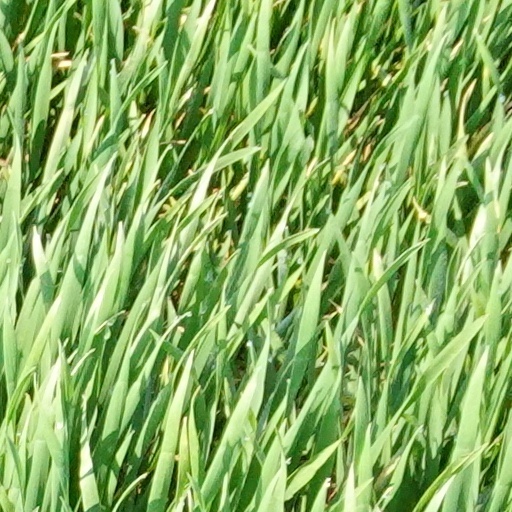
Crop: wheat